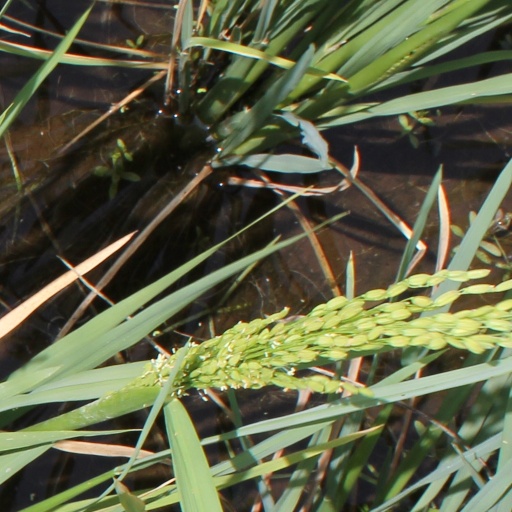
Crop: rice